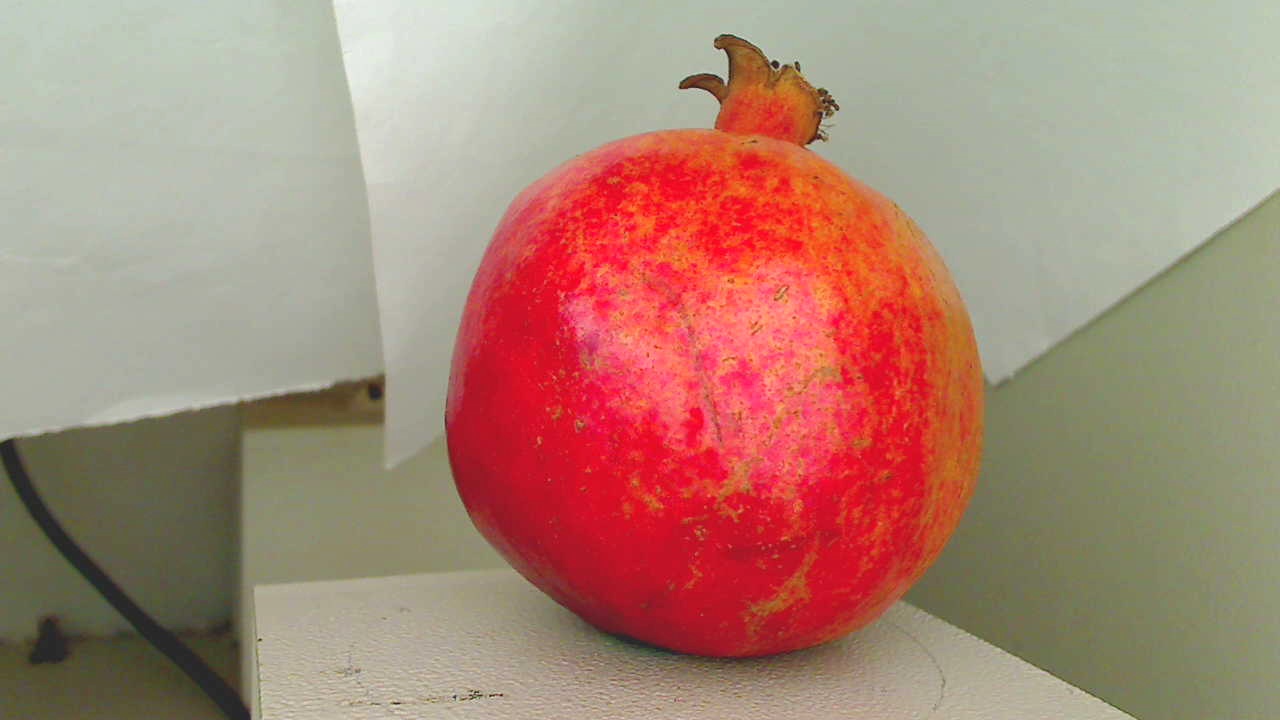
Grade: grade-2
Quality: quality-4